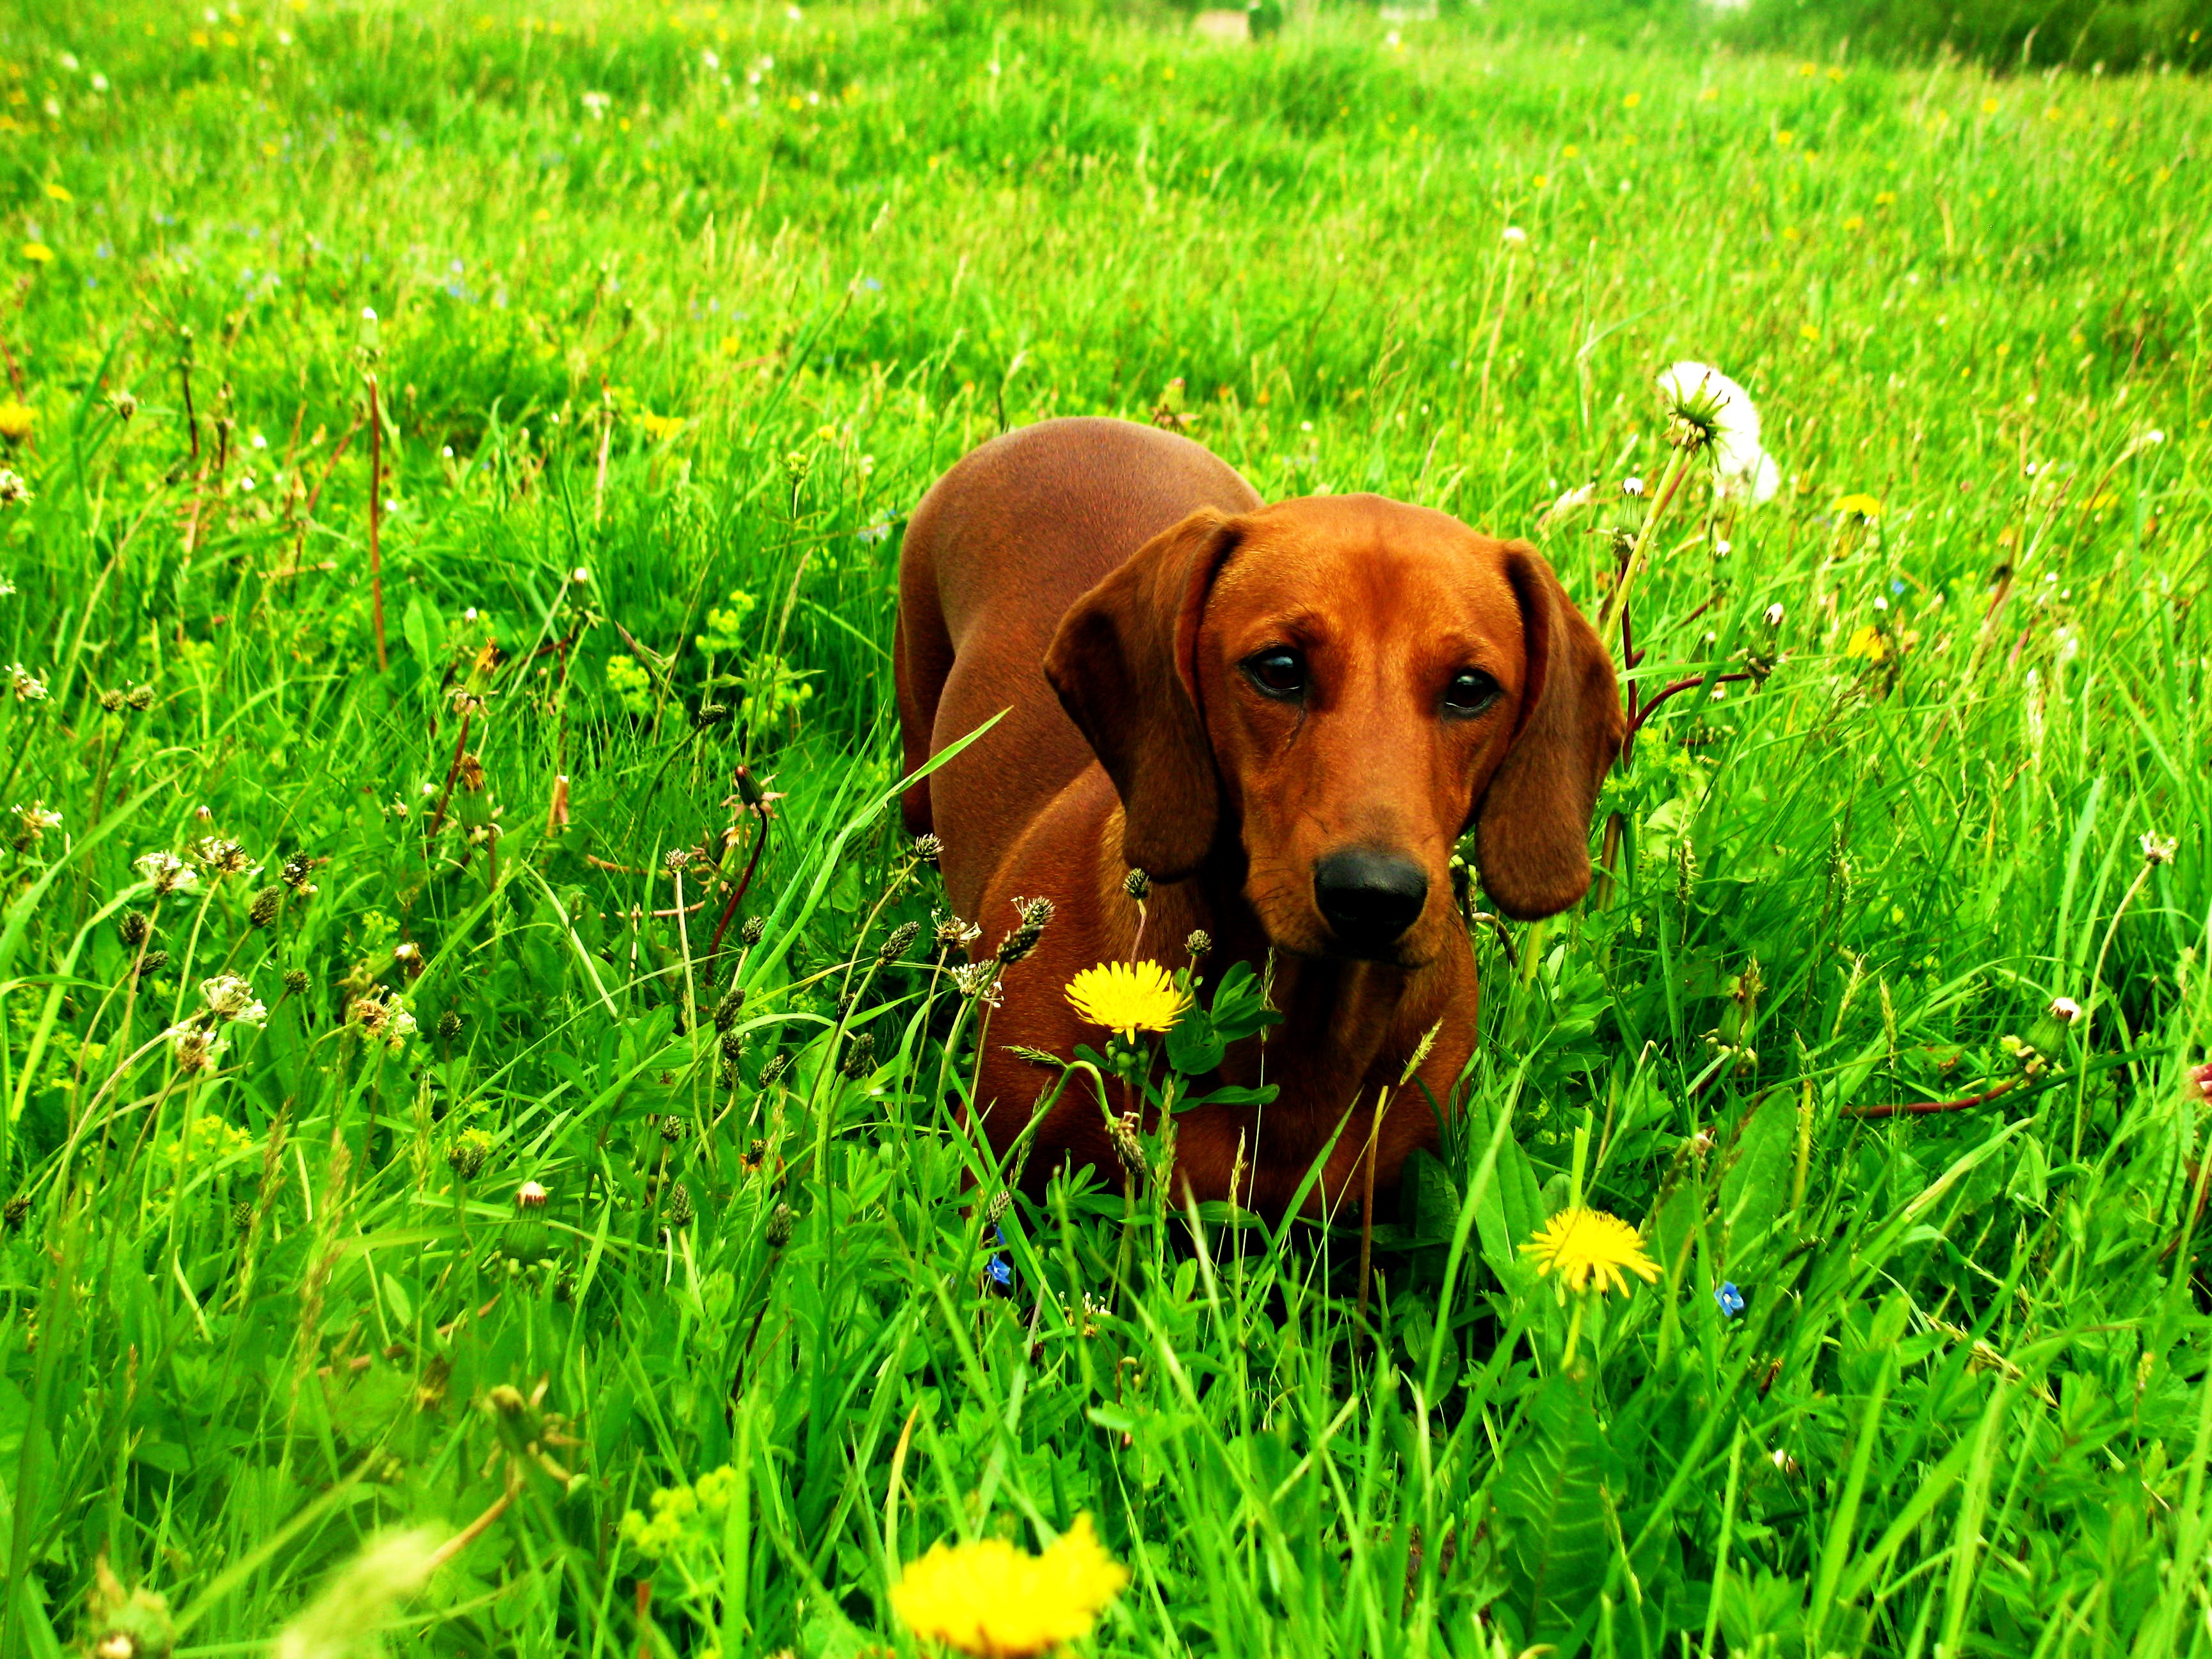
grass, meadow, puppy, dog, animal, mammal, hound, vertebrate, harrier, dog breed, dachshund, dog like mammal, carnivoran